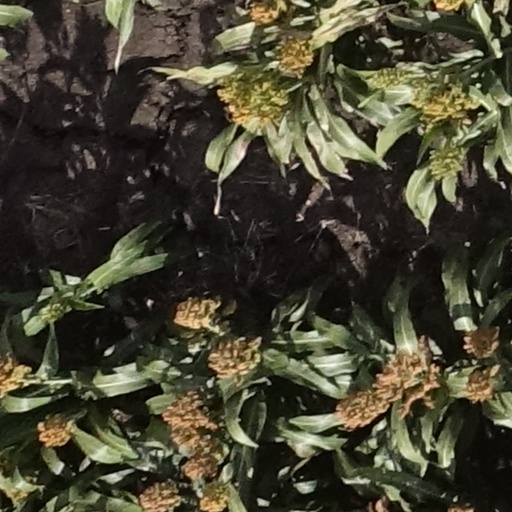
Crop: sorghum